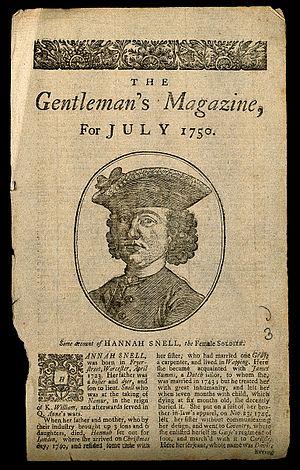
Hannah Snell, alias James Gray, est une britannique qui passa à la postérité pour avoir réussi à devenir soldat de la Marine britannique en se travestissant en homme.